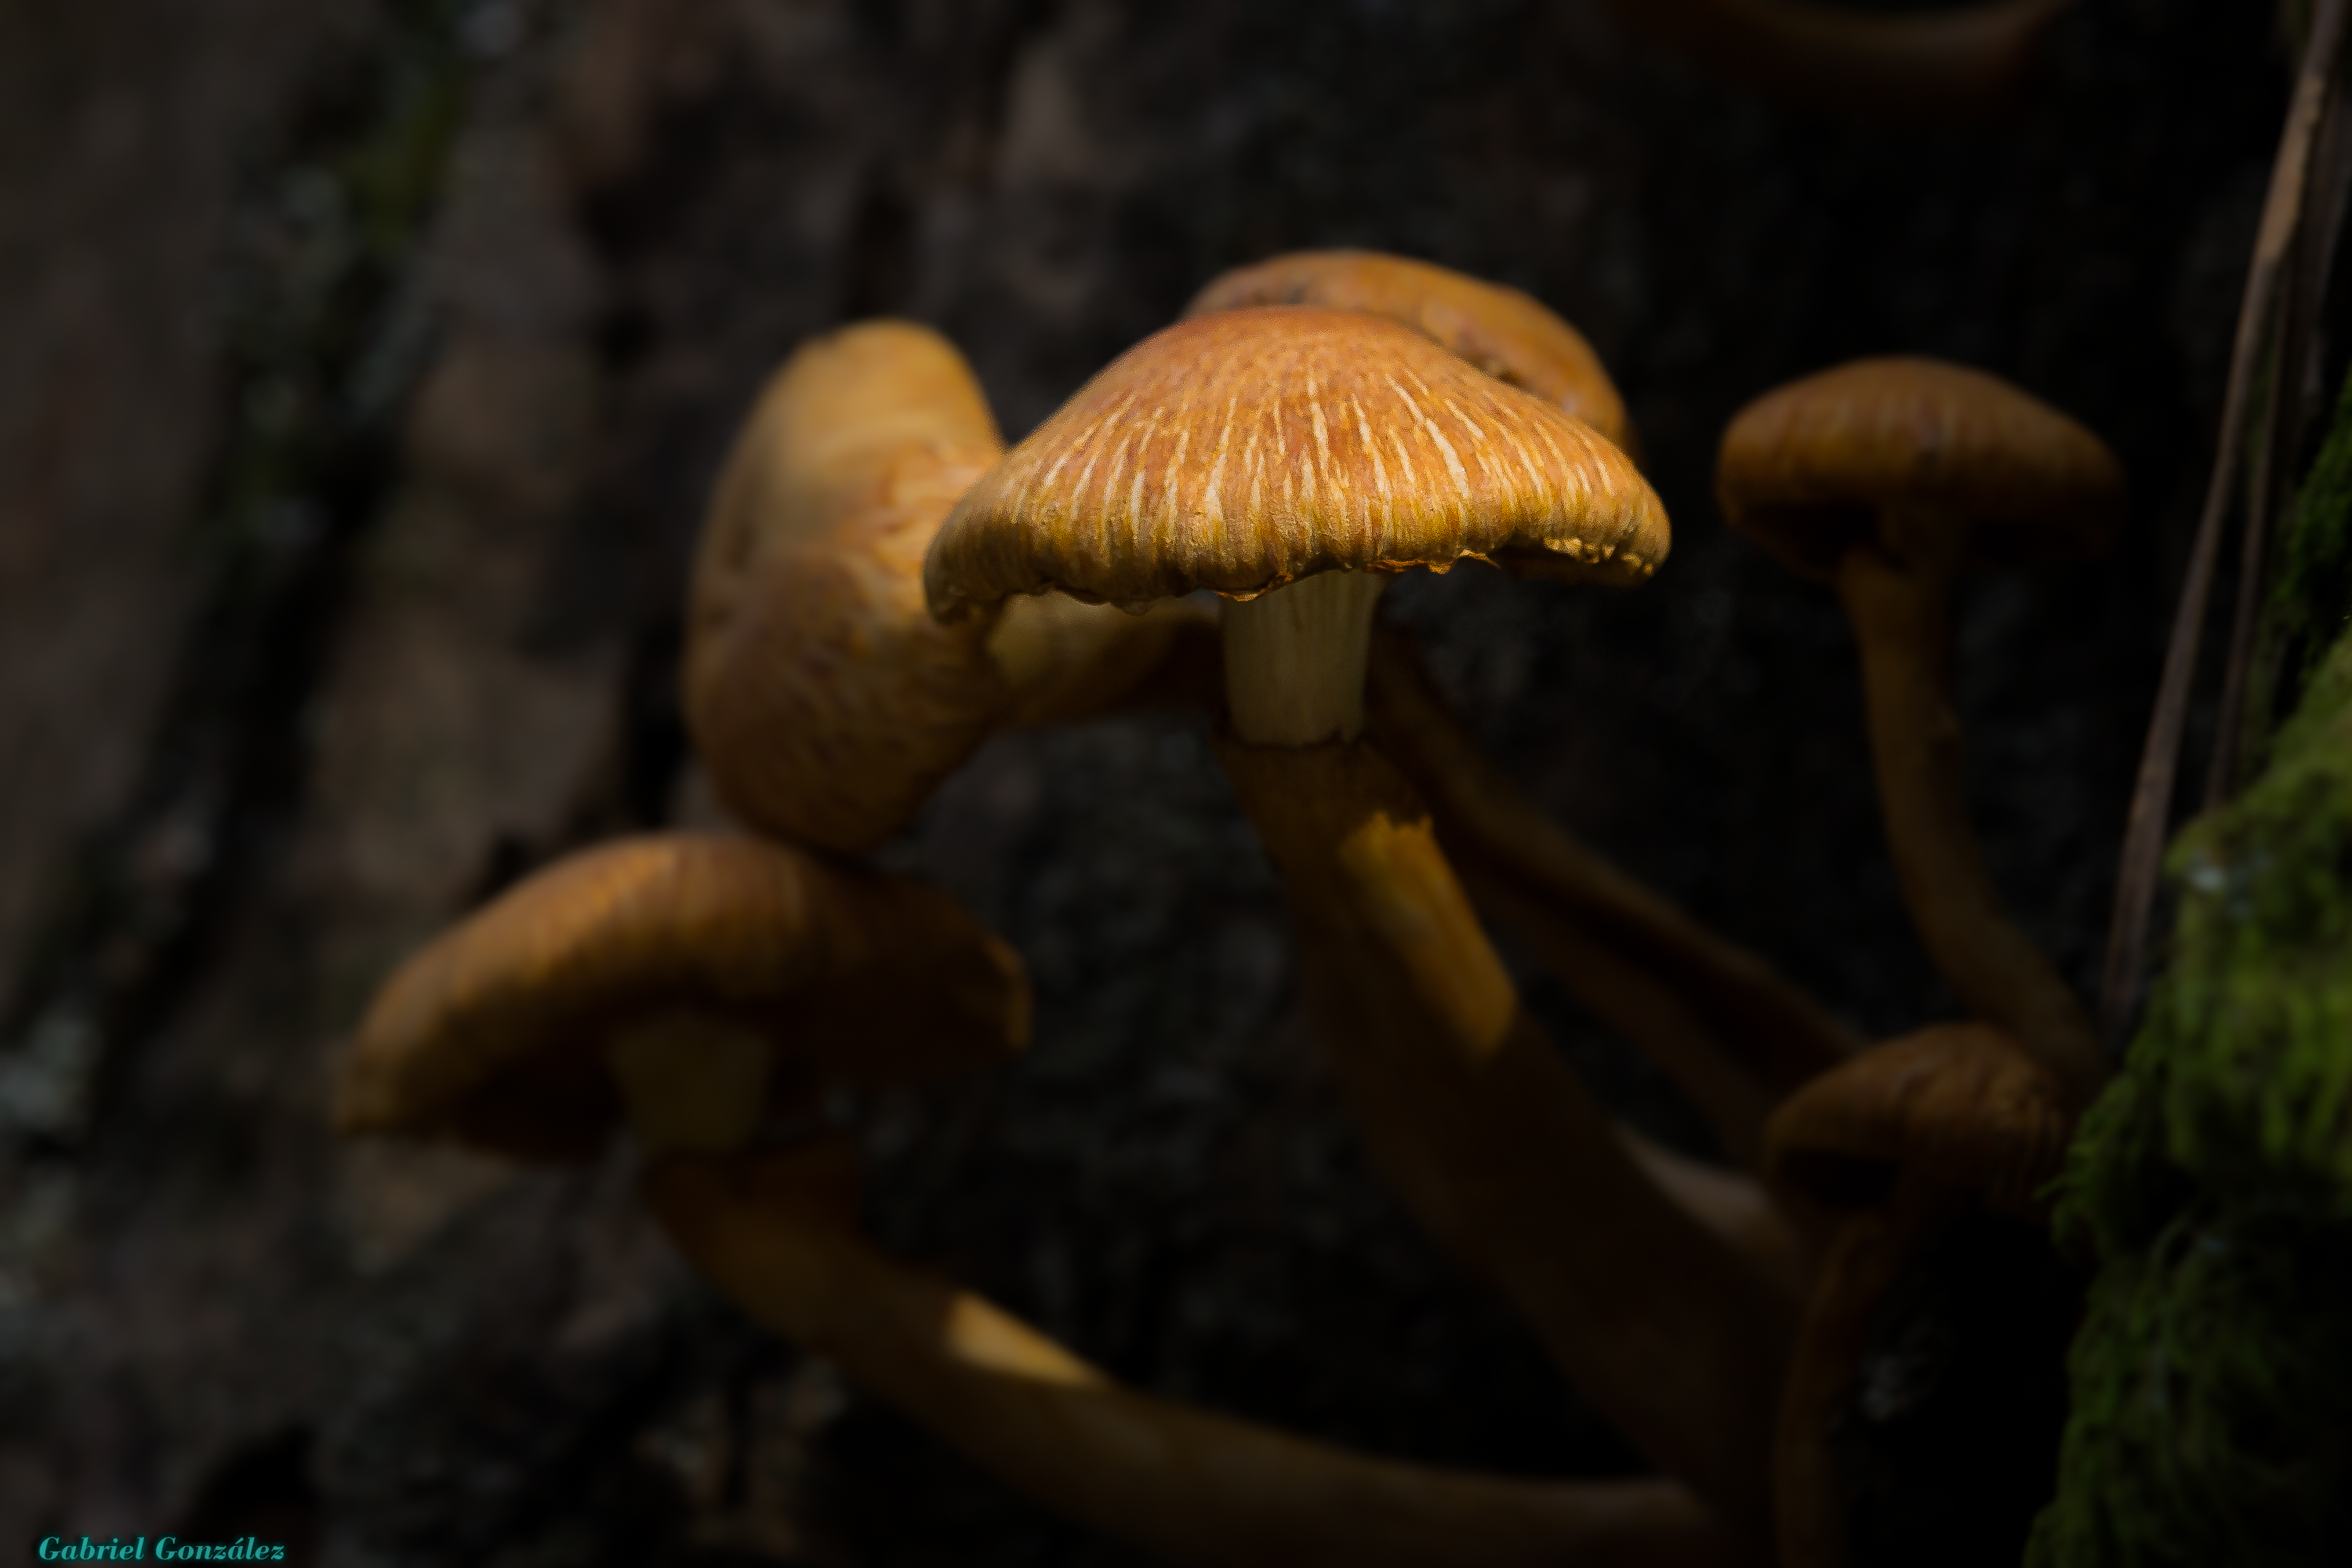
nature, photo, macro, mushroom, fauna, fungus, mushrooms, naturaleza, setas, a77, g, ggl1, gaby1, xovesphoto, sonya77, gphoto, xelodegalicia, sonya77v, tamron180mmmacro, macro photography, gabrielcoru a, oyster mushroom, medicinal mushroom